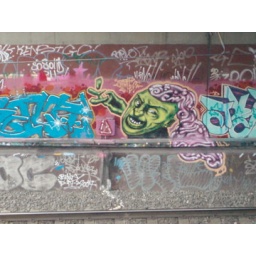
under a train bridge in south yarra